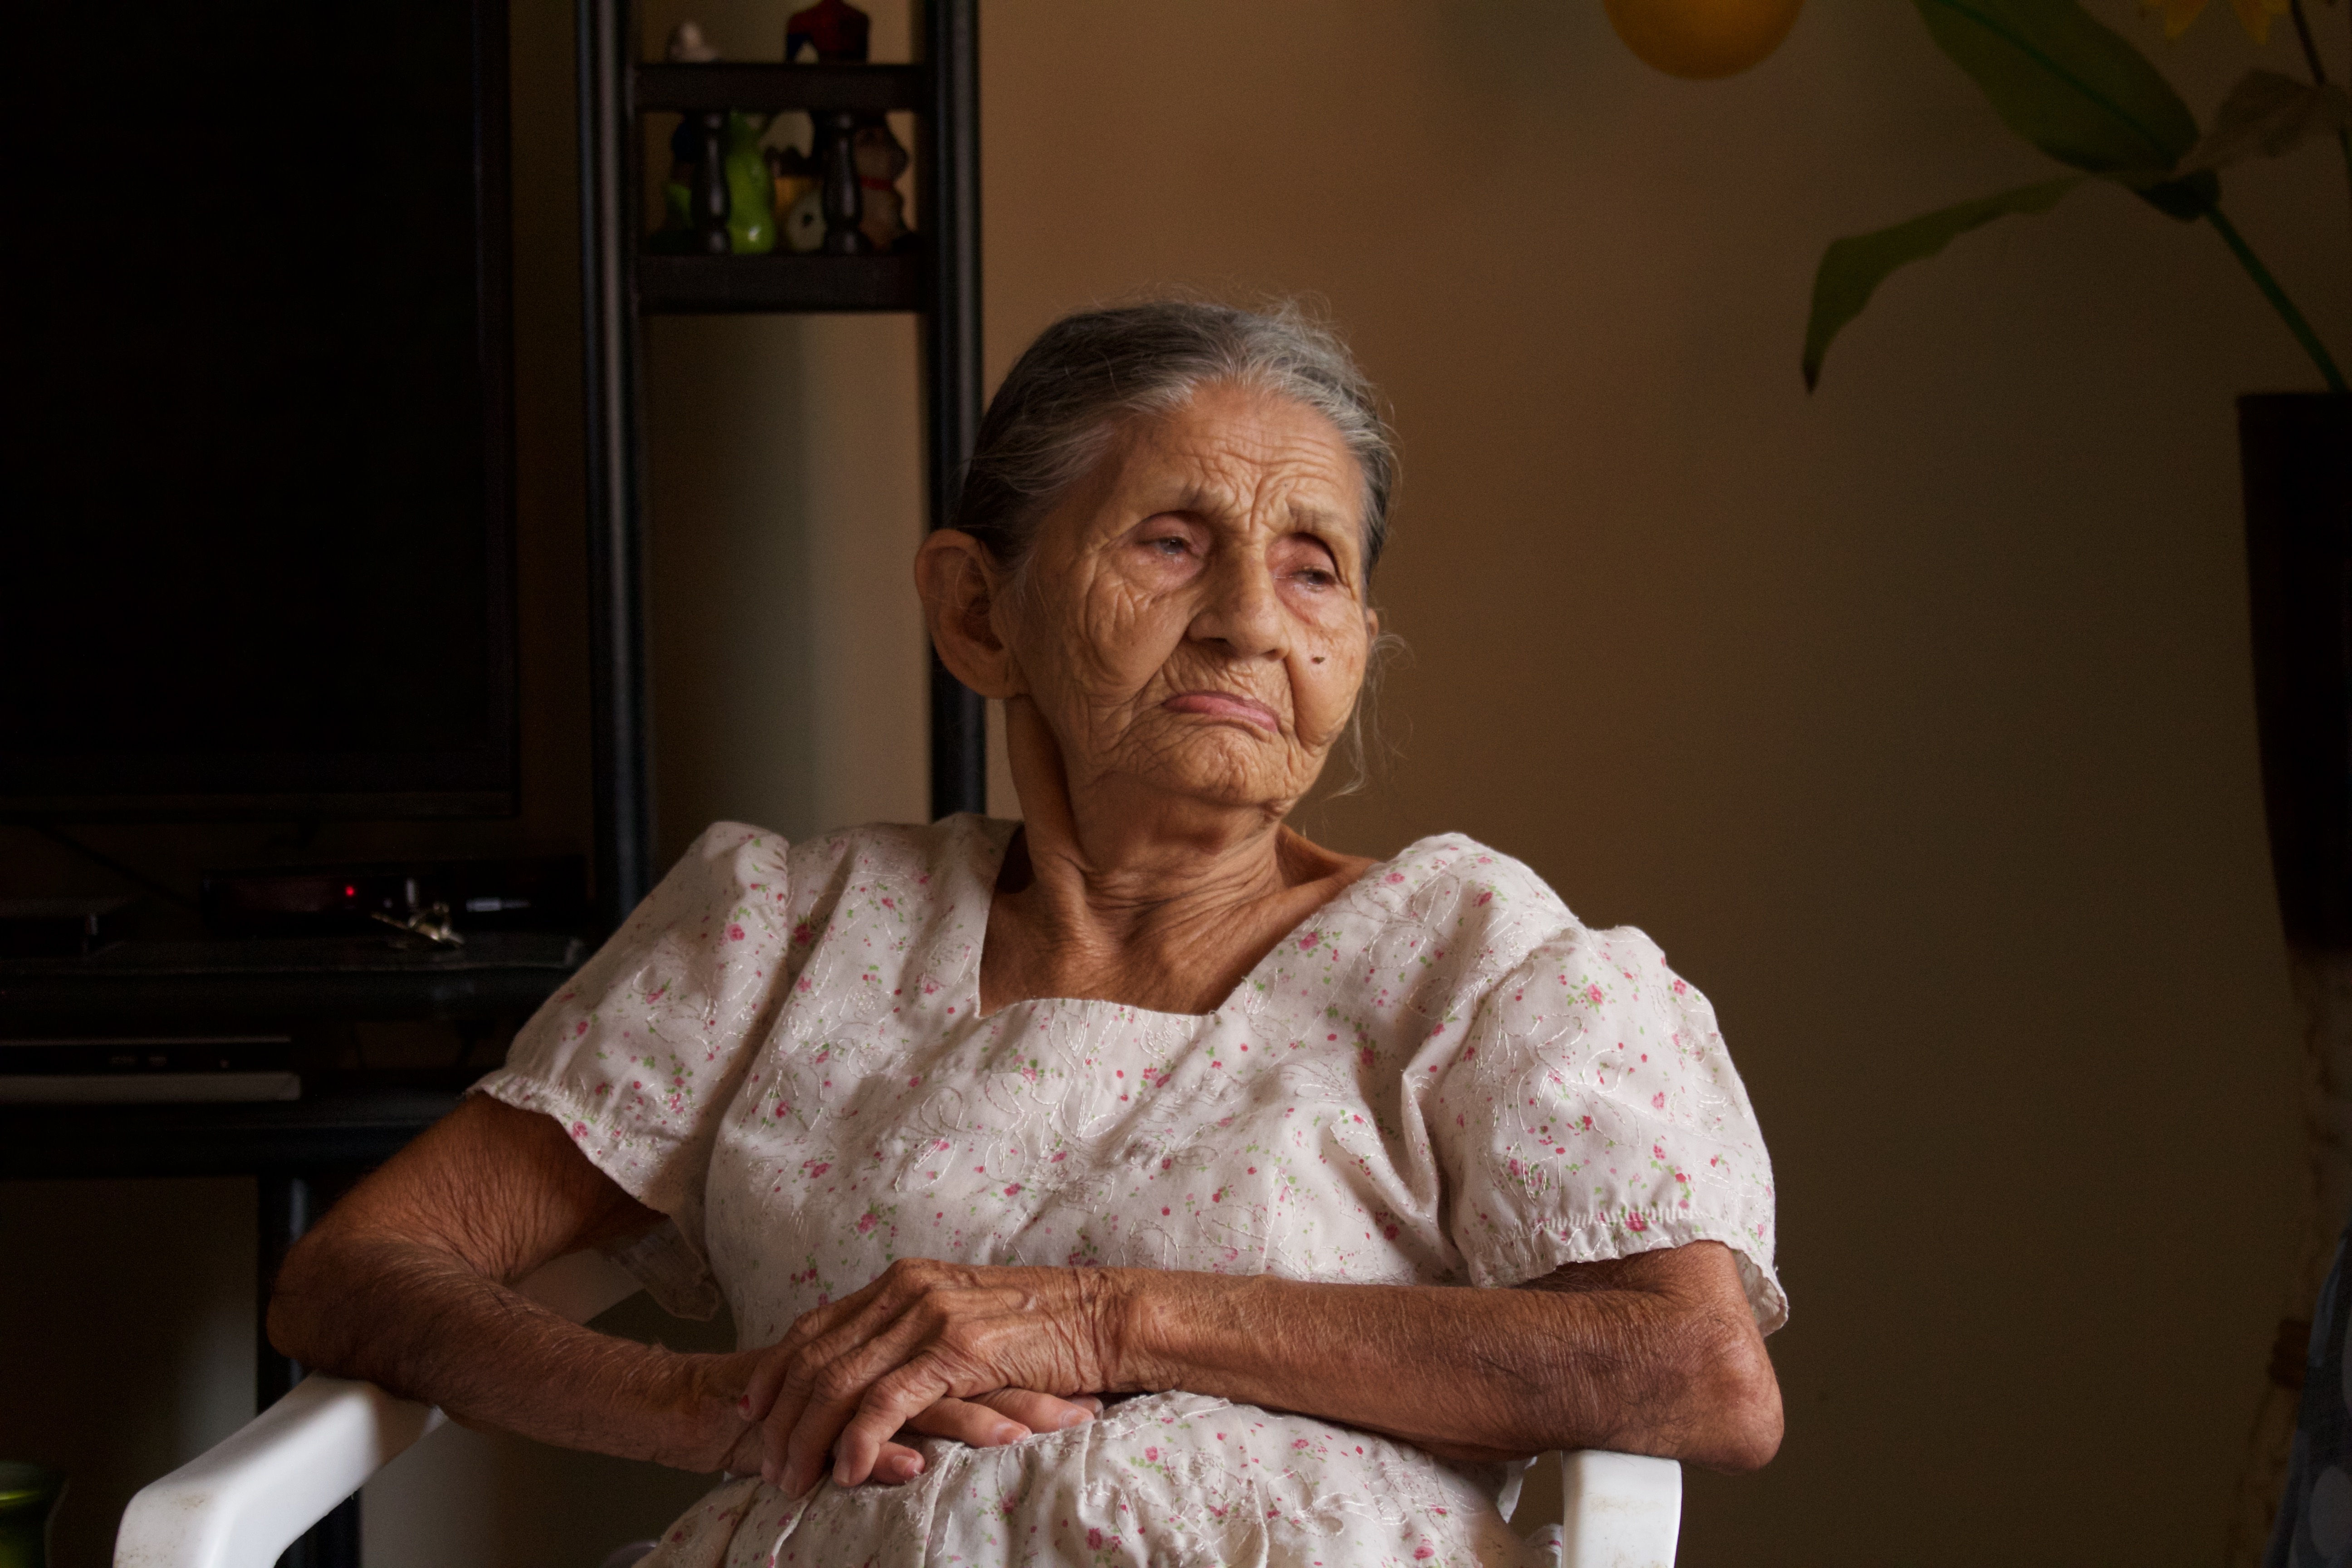
man, person, people, time, male, portrait, senior citizen, elder, year, soledad, grandparent, you vejes